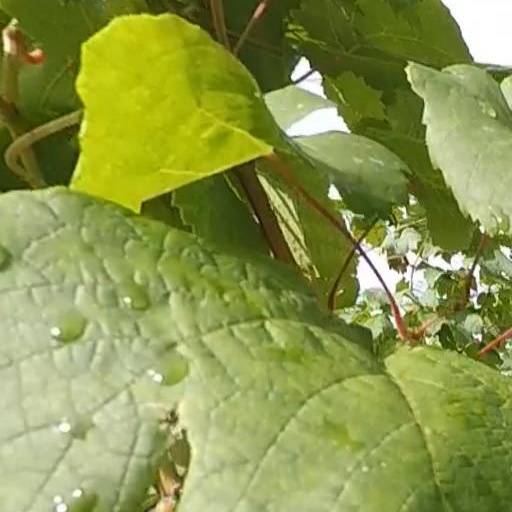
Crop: grape